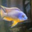
Label: aquarium_fish